Arjun Kapoor

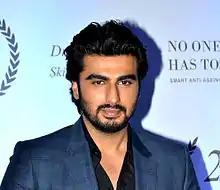
Kapoor at an event in 2015

As his three-film deal with Yash Raj Films concluded, Kapoor next collaborated with the producers Sajid Nadiadwala and Karan Johar to star opposite Alia Bhatt in a film adaptation of Chetan Bhagat's popular novel "", released with the same title. He played Krish Malhotra, an IIM Ahmedabad MBA student wanting to become a writer. Saurabh Dwivedi stated that Kapoor "shows his pain through body language but falls short in some scenes opposite his co-actor Ronit Roy." The project was well appreciated, garnering critical acclaim, and earned more than worldwide to emerge as his biggest commercial success so far. He received a nomination for the IIFA Award for Best Actor. His last release of 2014 was Homi Adajania's adventurous satire "Finding Fanny", which co-starred Deepika Padukone, Naseeruddin Shah, Dimple Kapadia, and Pankaj Kapur and the movie follows the lives of five dysfunctional people in search of a titular woman.